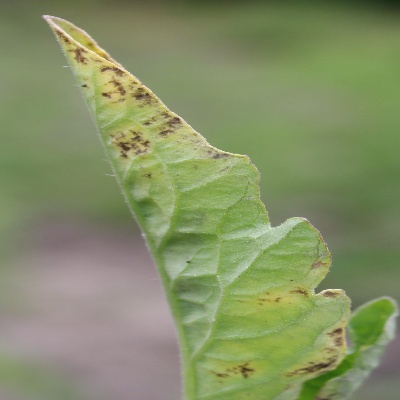
Crop: Tomato
Condition: leaf curl